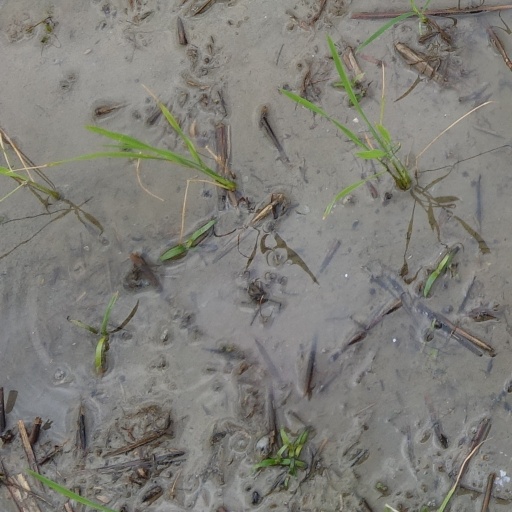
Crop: rice